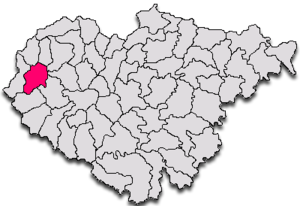
Ip est une commune roumaine du județ de Sălaj, dans la région historique de Transylvanie et dans la région de développement du Nord-ouest.